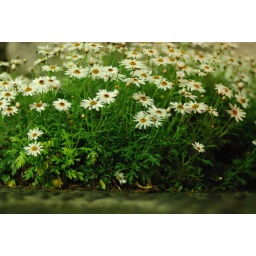
under the street lamp